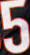
Number: 5